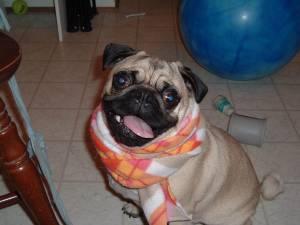
Breed: pug